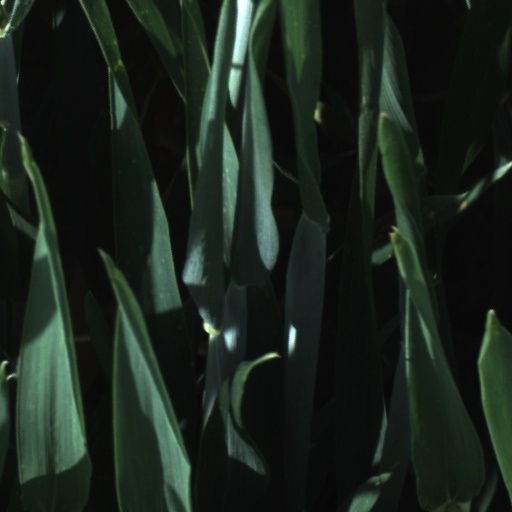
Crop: wheat